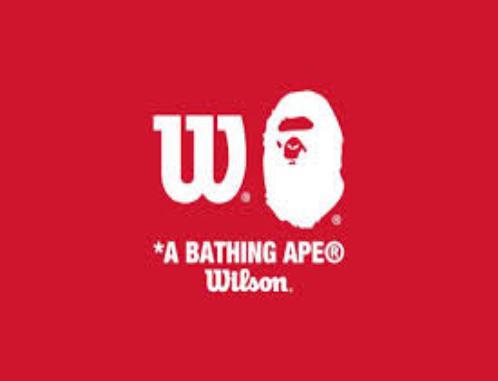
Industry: Sports